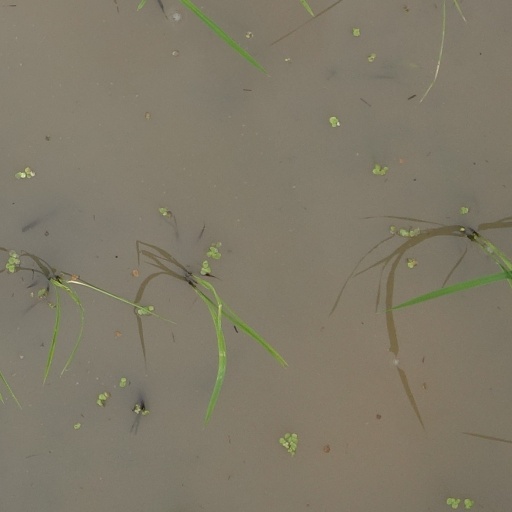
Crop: rice